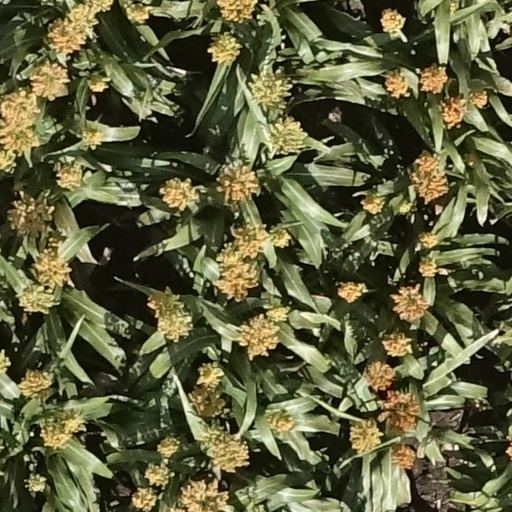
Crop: sorghum